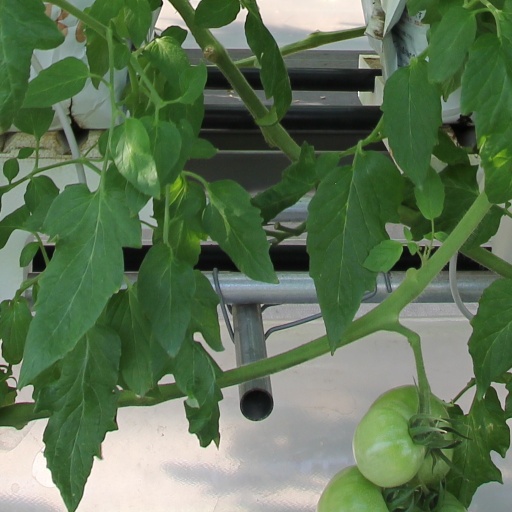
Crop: tomato